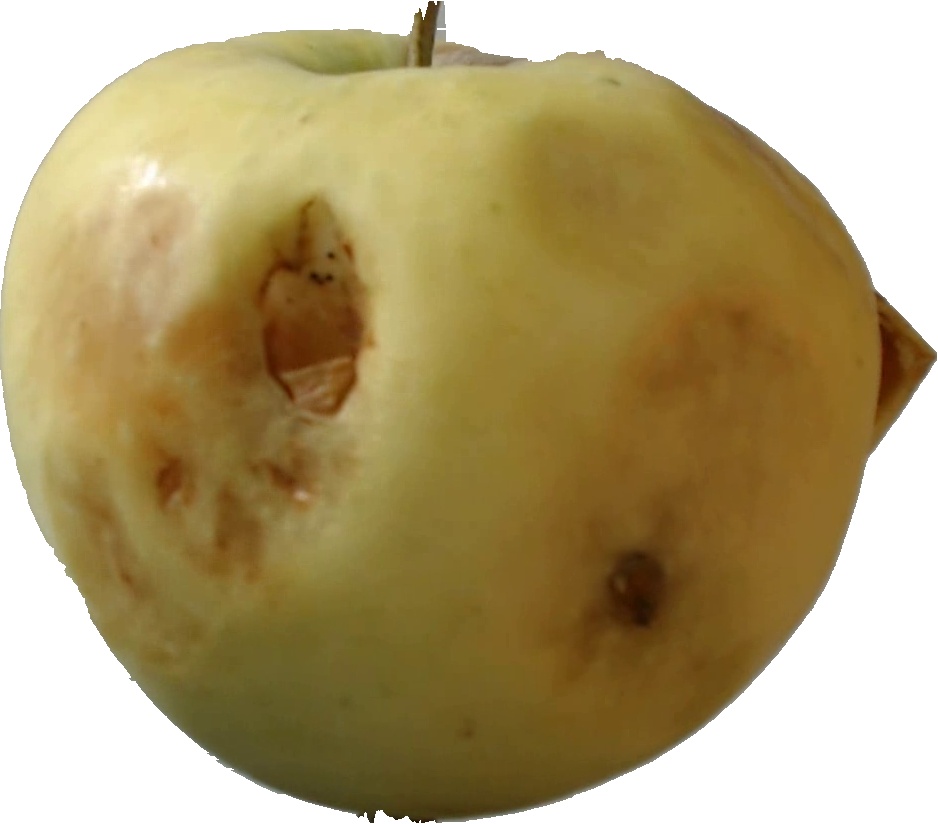
Label: apple_hit_1